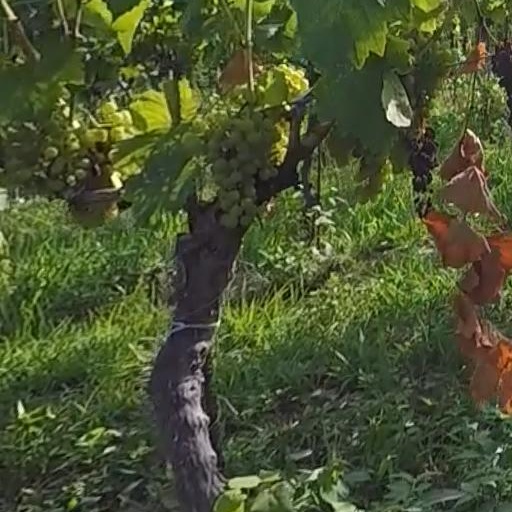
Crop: grape